Hafiz Rahmat Khan Barech

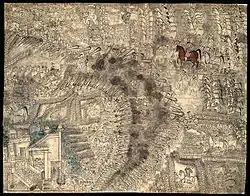
The Third Battle of Panipat, 13 January 1761, Hafiz Rahmat Khan Barech appears left of Ahmad Shah Durrani, who is seated on a brown horse

Hafiz Rahmat Khan (1723 – April 1774) was the regent of the Kingdom of Rohilkhand from 1749 to 1774. He was a Pashtun by origin, ruling on behalf of the sons of Ali Mohammed Khan. Hafiz Rahmat Khan served throughout the reigns of three Mughal Emperors: Ahmad Shah Bahadur, Alamgir II and Shah Alam II. He was also a mentor of Prince Mirza Jawan Bakht.